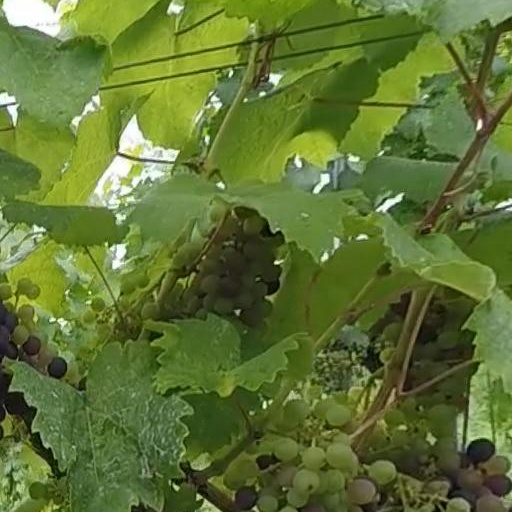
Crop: grape